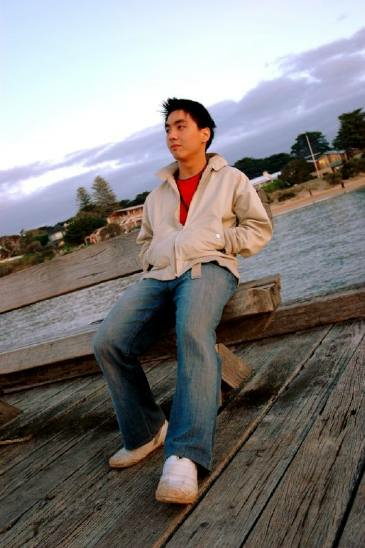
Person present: Yes